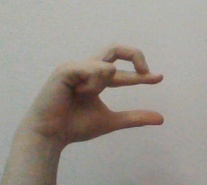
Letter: thal